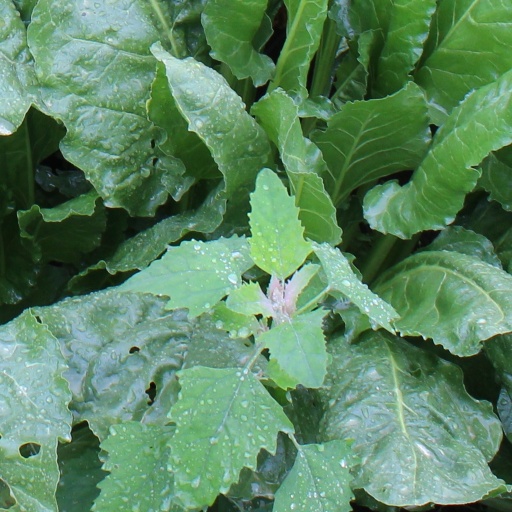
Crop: sugar beet